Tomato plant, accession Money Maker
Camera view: bottom (45 deg); turntable rotation: 330 degrees
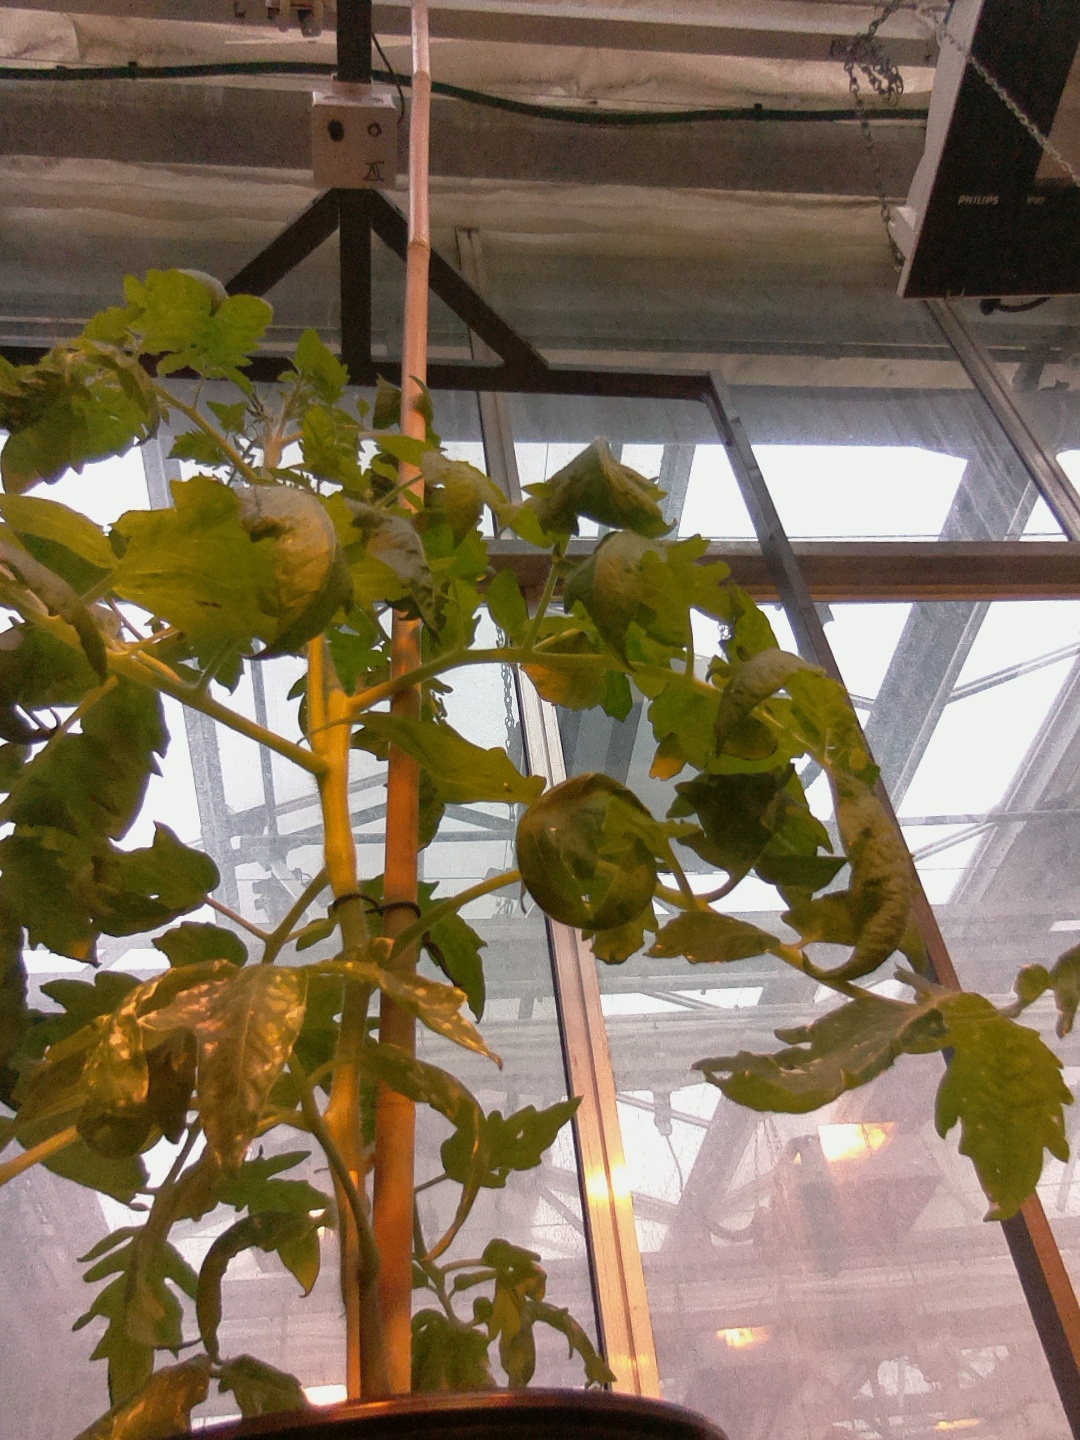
BBCH growth stage 60: First flowers open